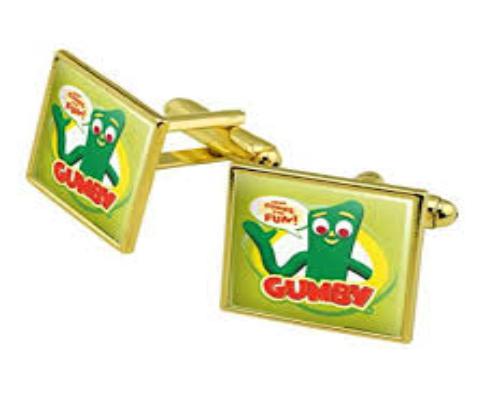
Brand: gumby
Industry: Clothes